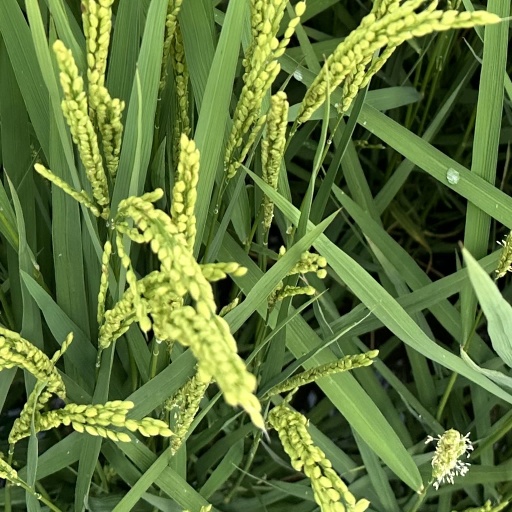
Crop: rice